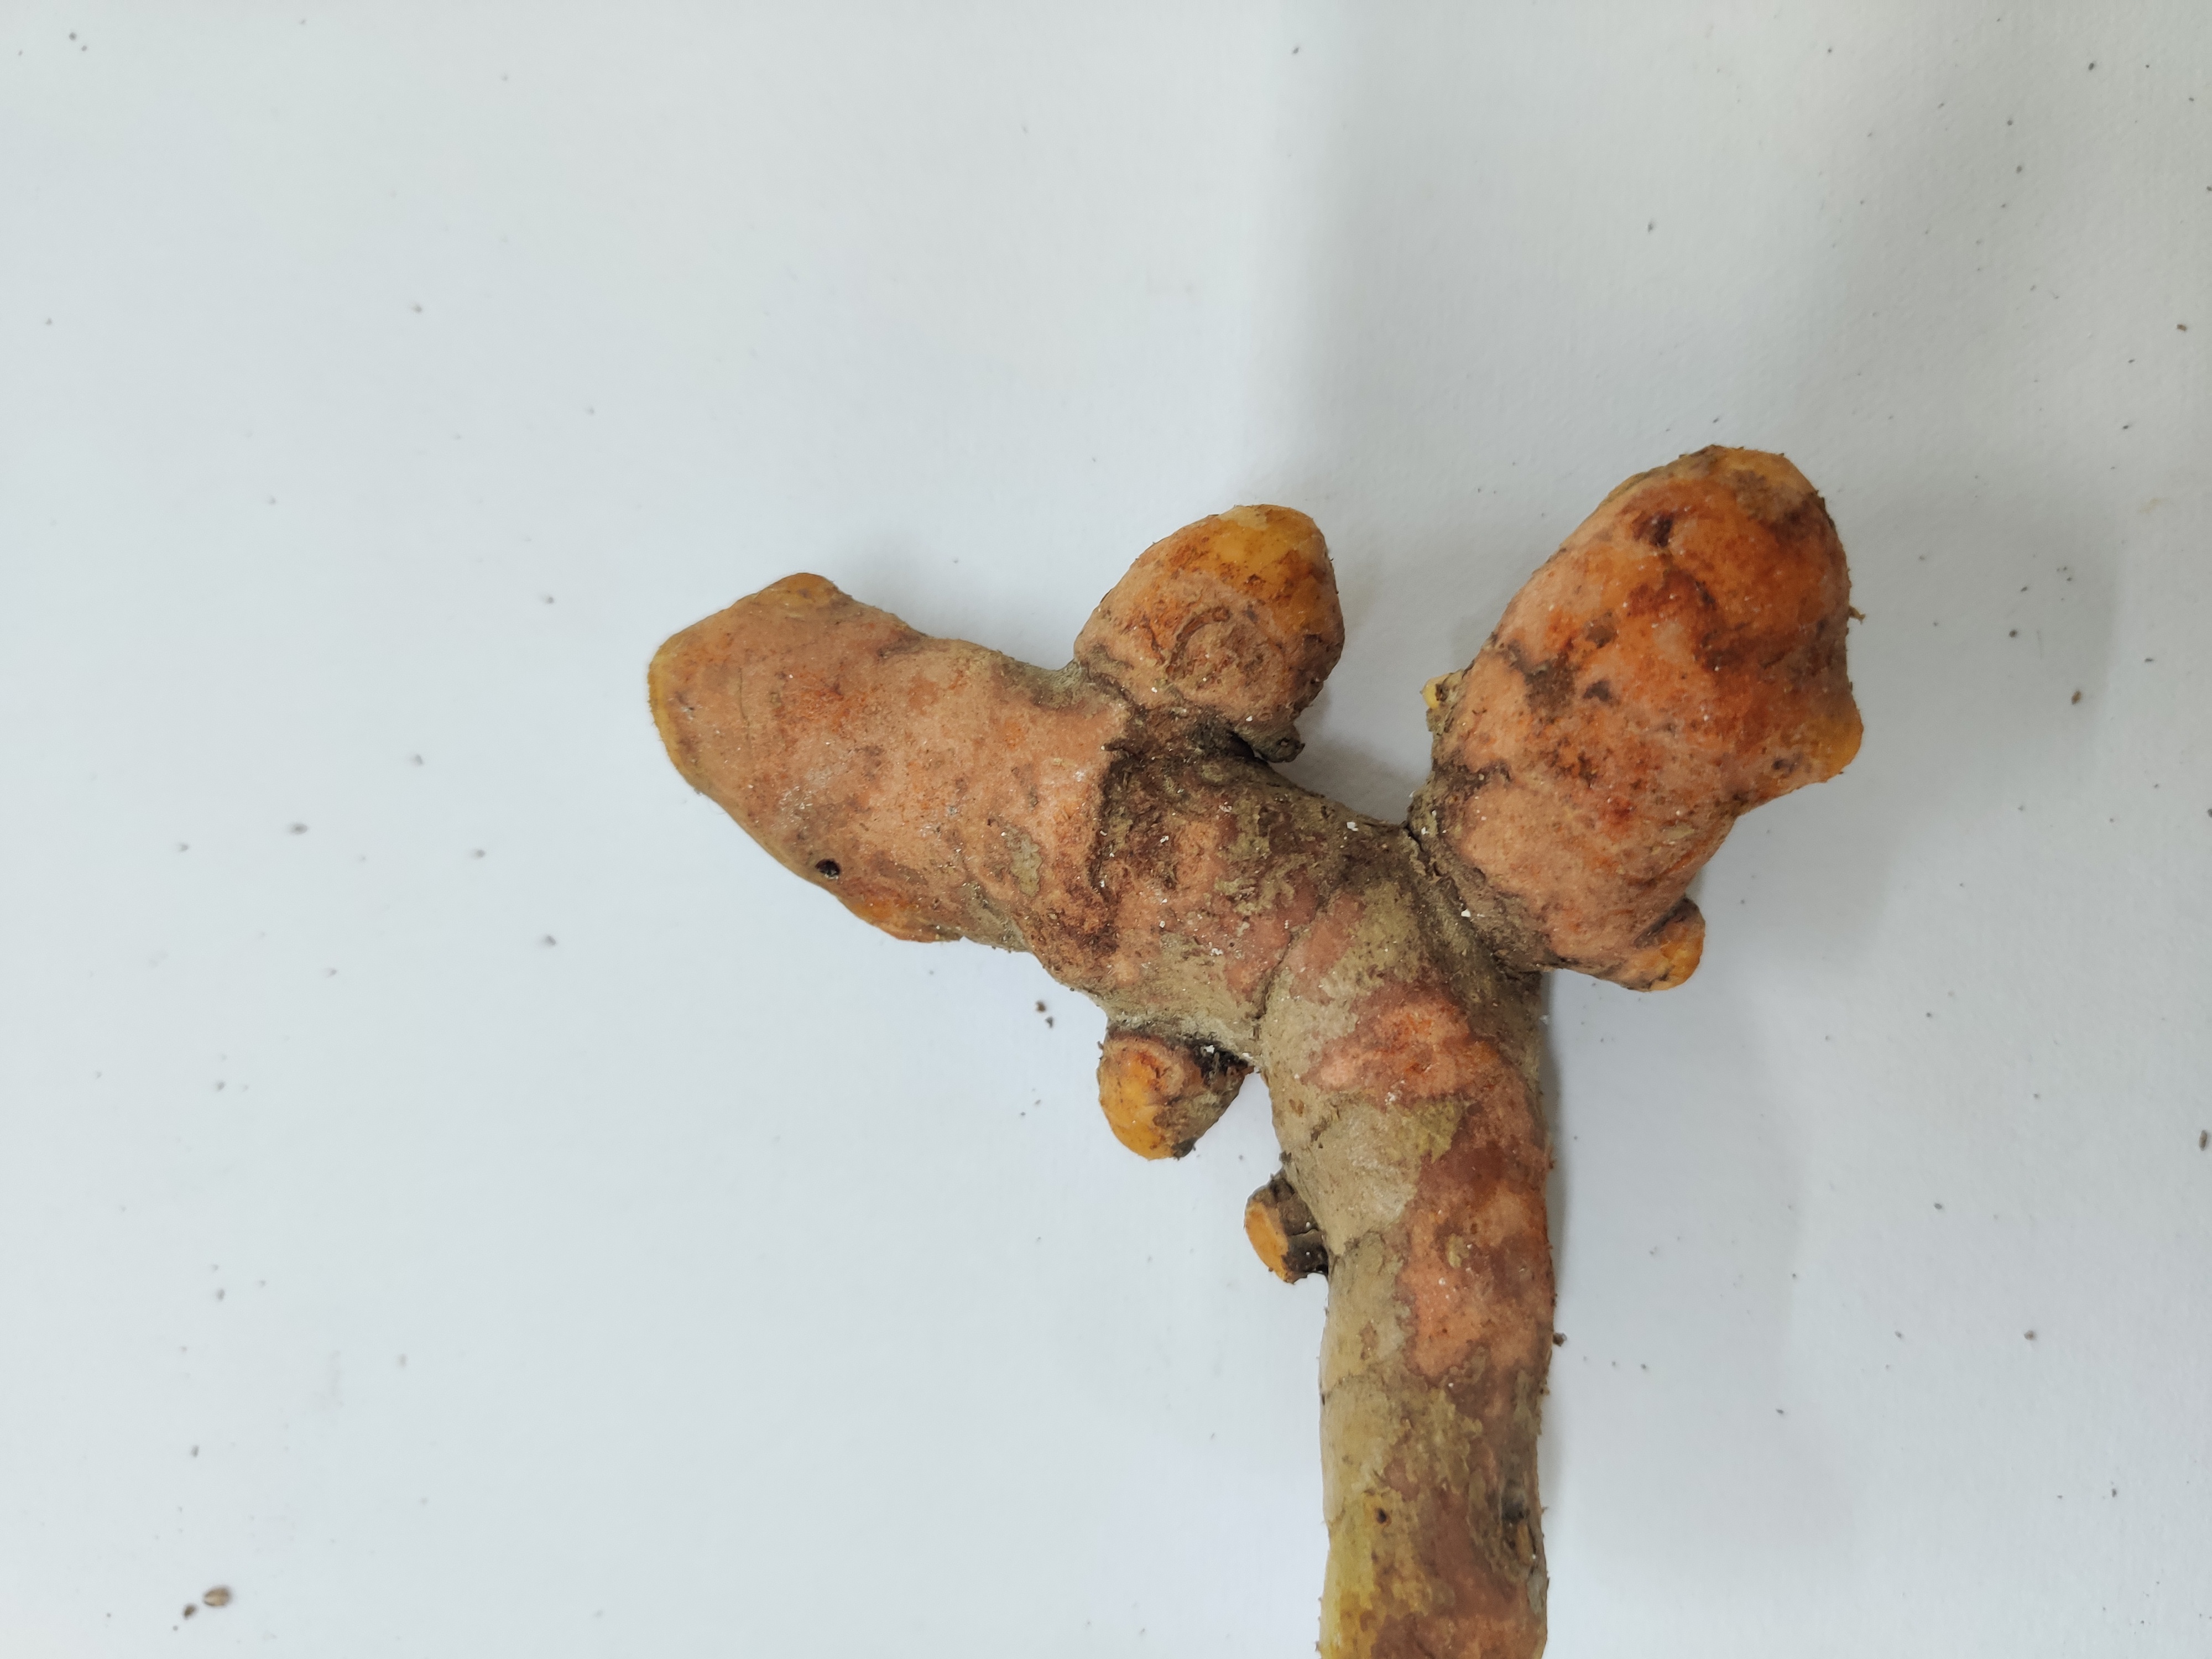
Crop: Turmeric
Condition: Fresh